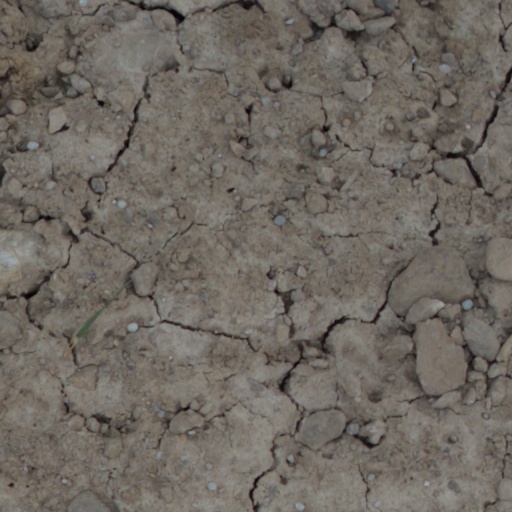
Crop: wheat